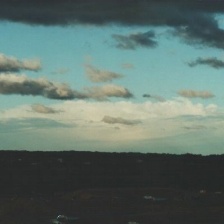
Cloud type: Stratocumulus